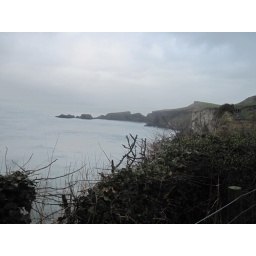
Tuesday, April 5 in Northern Ireland. County Antrim, Bushmill's Distillery, the Giant's Causeway and the coast of Northern Ireland by bus